Our Generation (film)

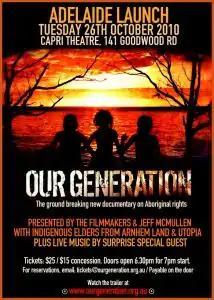

Our Generation is a 2010 Australian documentary film about the struggle of Aboriginal Australians in the Northern Territory to retain their land, culture and freedom.